Bengali Language Movement (Manbhum)

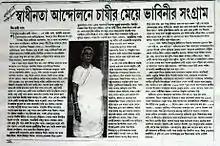
Interview of freedom fighter who participated in Bengali Language Movement (Manbhum)

After seeing the plight of Bengali speaking people, a proposal to make the Bengali as the language of Manbhum district has given. But it was defeated in 43–55 at the Congress Party on 30 May 1948. On 14 June 1948 the Lok Sevak Sangha was established to protect Bengali Language as well as to fight for forcible imposition of Hindi Language over the Bengali Language as the state policy of the then Bihar government.